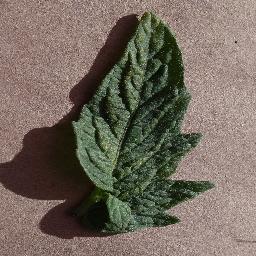
Label: Tomato___Spider_mites Two-spotted_spider_mite